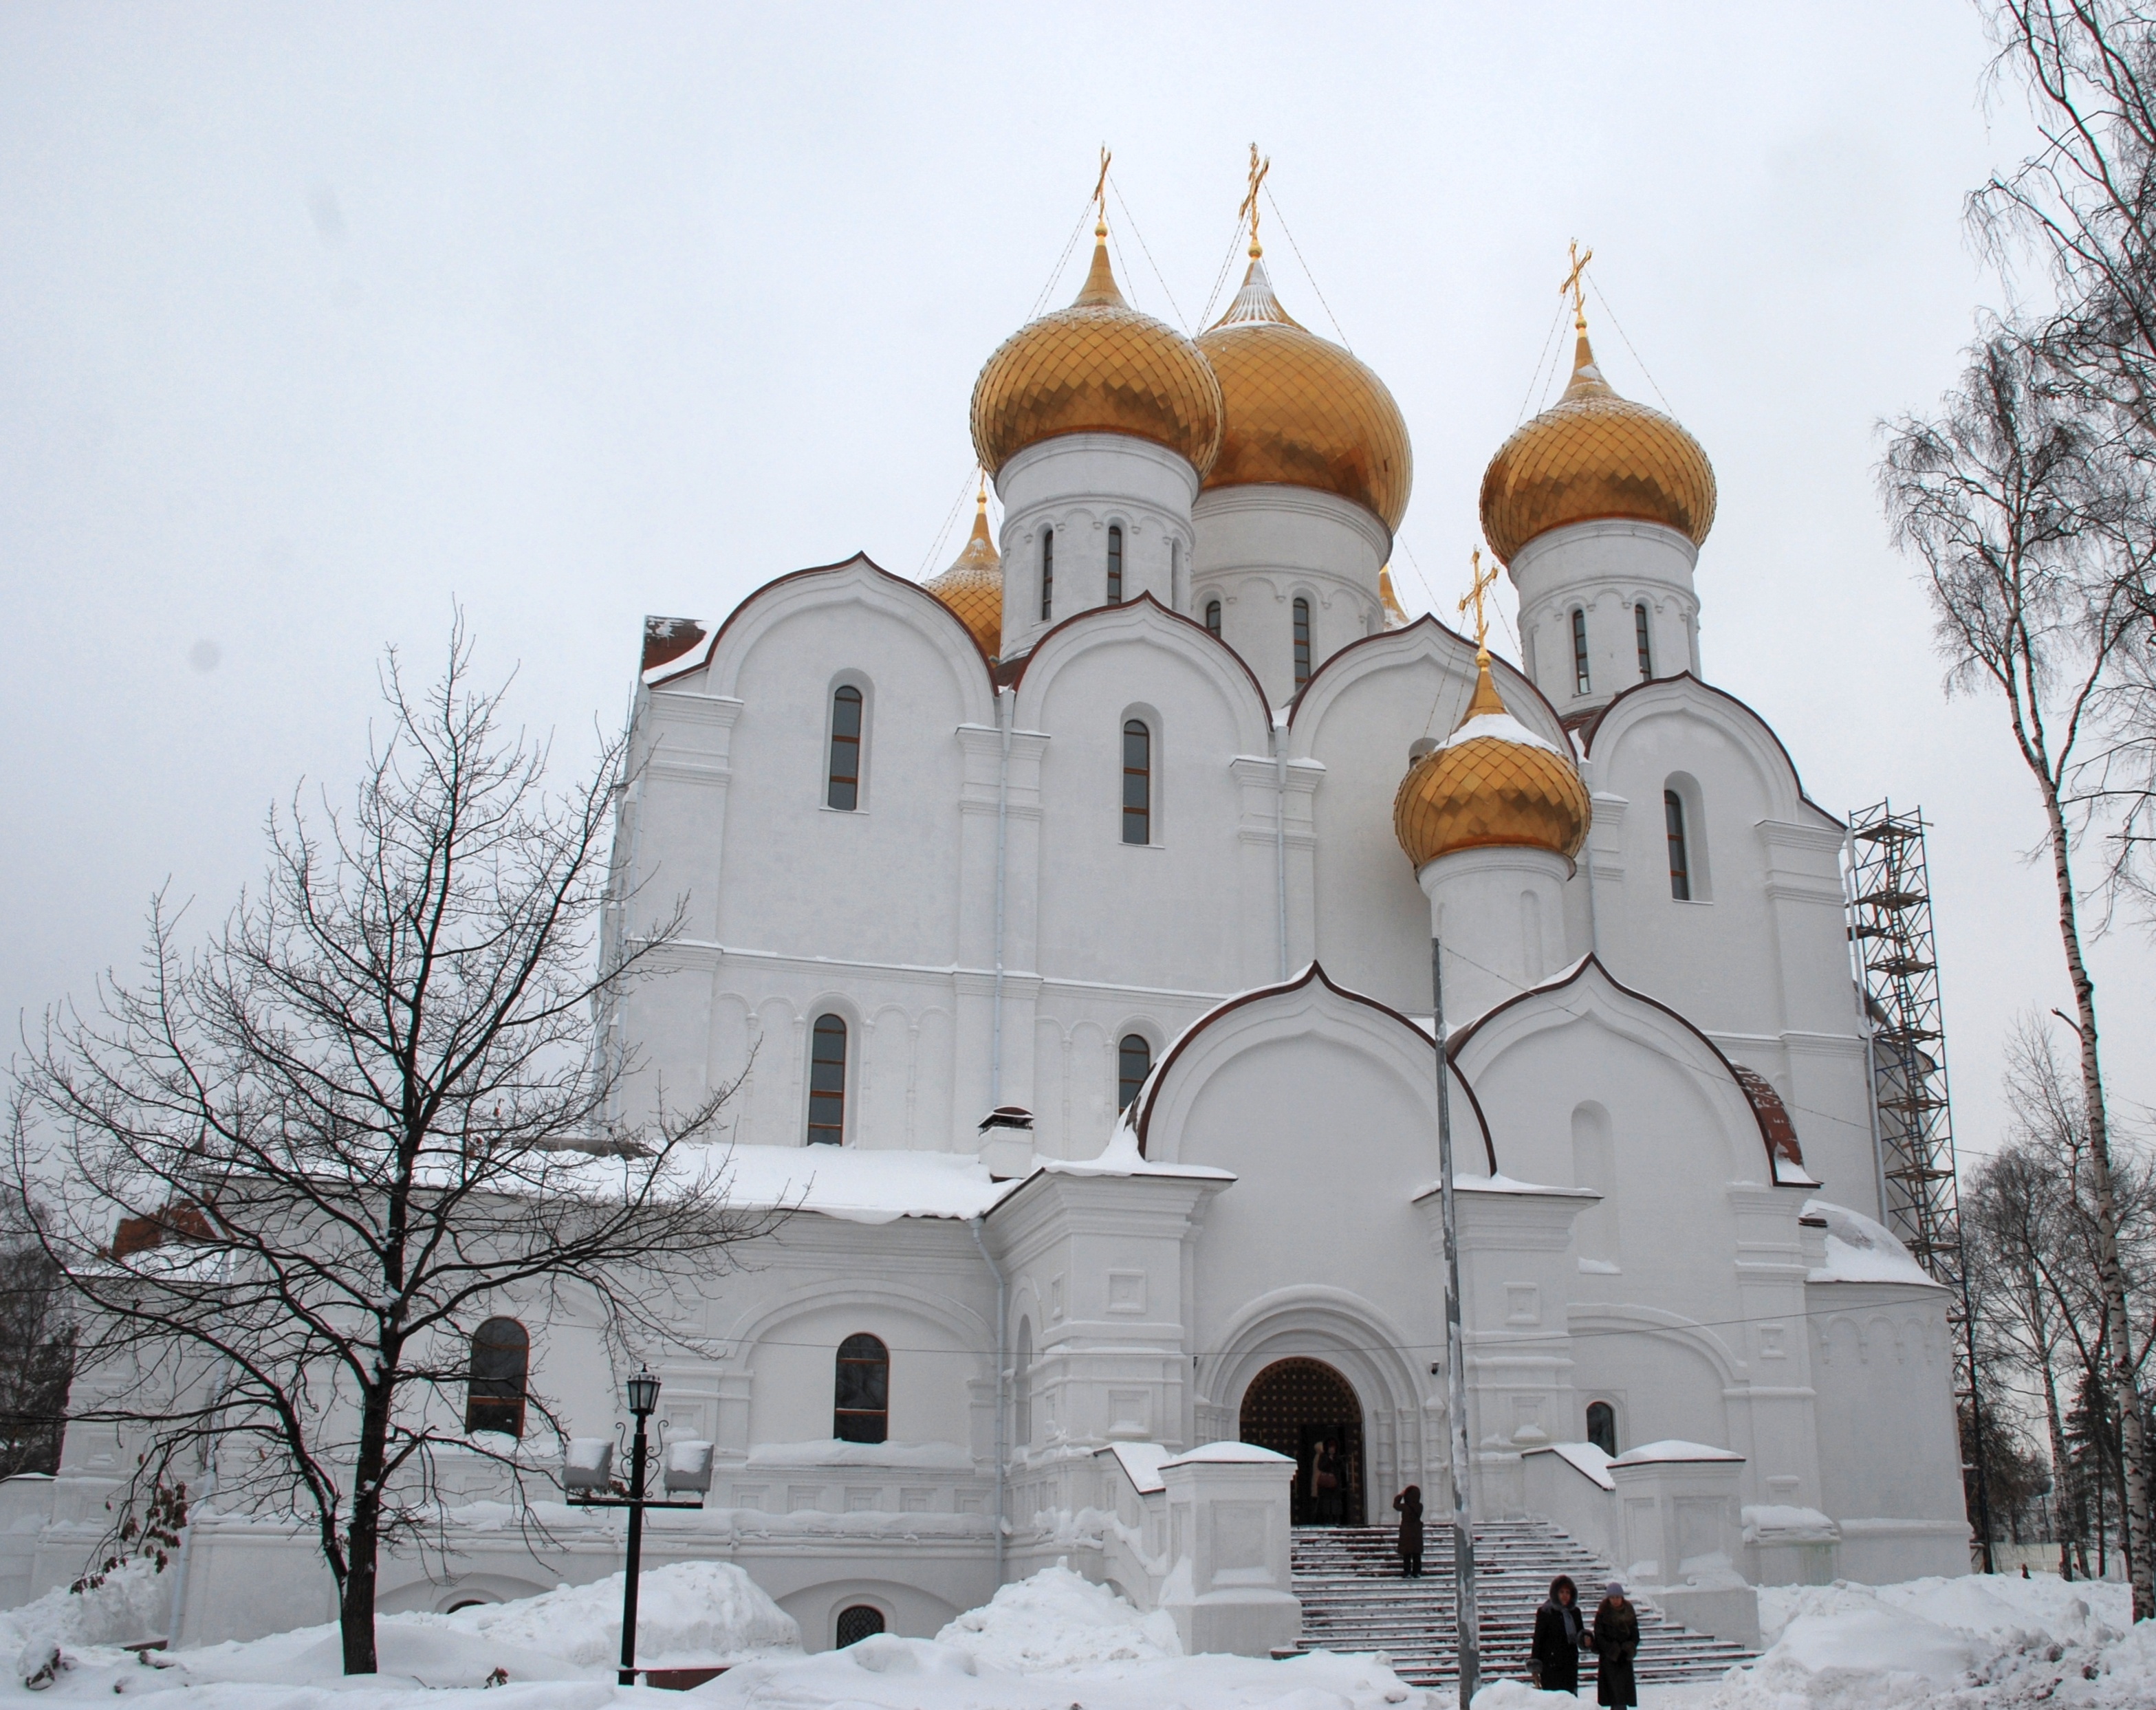
snow, winter, building, city, cityscape, church, chapel, nikon, place of worship, temple, monastery, orthodox, dome, russia, d80, cityscapes, 18135mmf3556g, nikond80, yaroslavl, spanish missions in california